Prowers County Welfare Housing

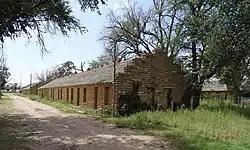

Prowers Country Welfare Housing is a complex of five buildings constructed by the Works Progress Administration in 1938–41. It was listed on the National Register of Historic Places in 2009.